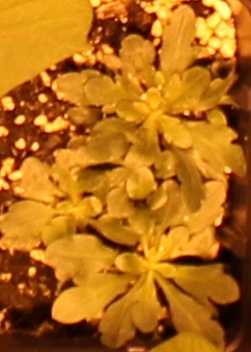
Label: Horseweed